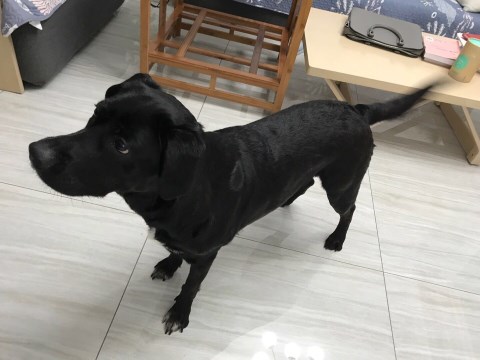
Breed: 3580-n000122-Labrador_retriever